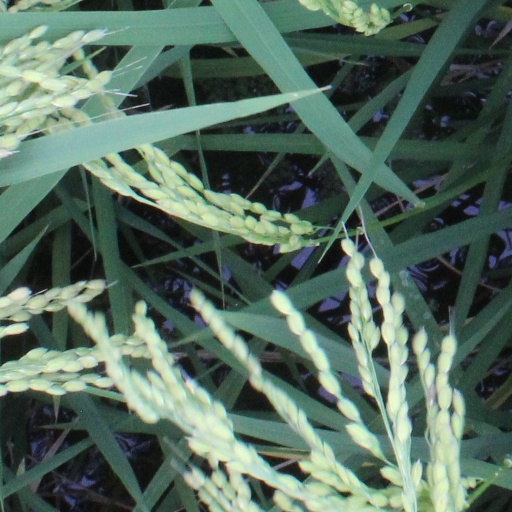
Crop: rice